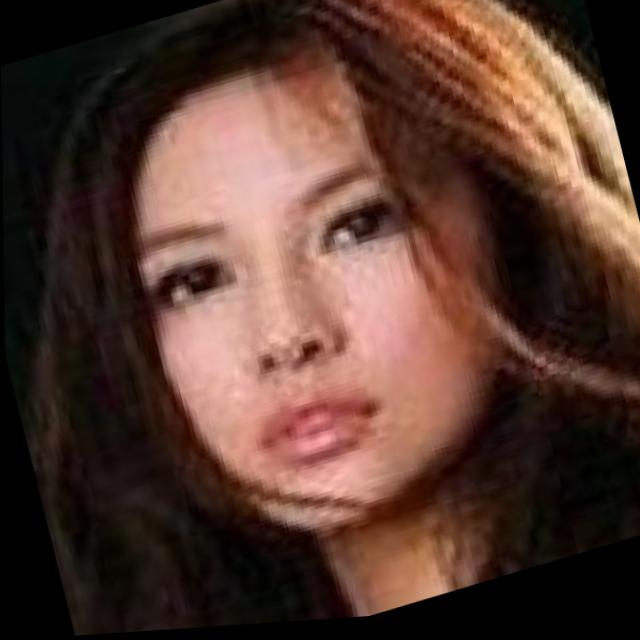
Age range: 21-44